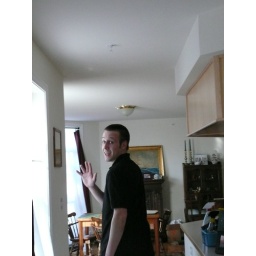
stripes in the water under whiteface, silouettes, boat